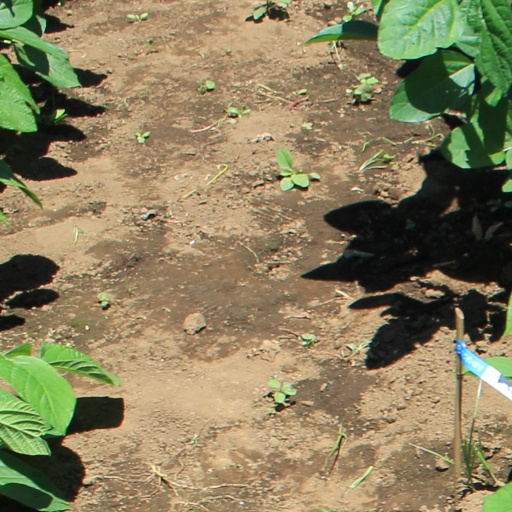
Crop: soybean